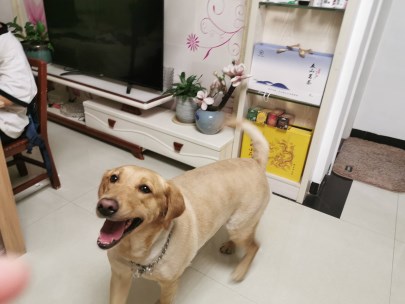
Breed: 3580-n000122-Labrador_retriever